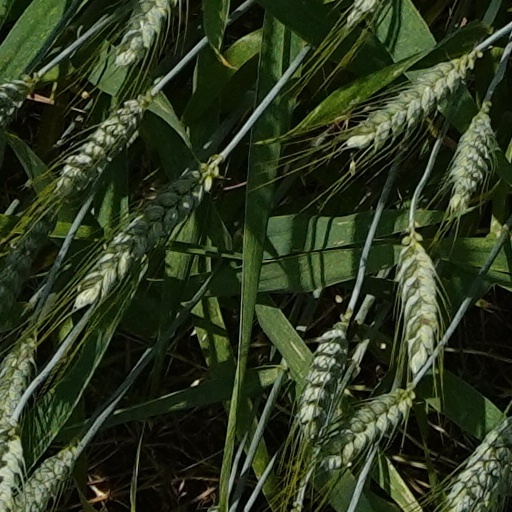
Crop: wheat